Culture of Saudi Arabia

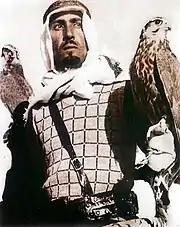
King Abdullah practicing falconry, a traditional pursuit in Saudi Arabia

Since the 1960s there has been a significant number of guest workers/foreign expatriates allowed into Saudi on work visas, and these now make up around 20–30% of the population of the country. Guest workers range in occupation from high skilled workers (employed to do jobs Saudis cannot do), to manual service workers (doing jobs Saudis "will not do"). A number of sources describe a "pecking order" among workers established by factors such as the importance of your employer, and country of origin. One source places workers from Gulf oil producing countries at the top, another places Americans there, but all agree that Nationals from places like Bangladesh, Yemen and Philippines are at the bottom. While foreign workers from Western countries are now a small minority, numbering only approximately 100,000, most of whom live in compounds or gated communities.